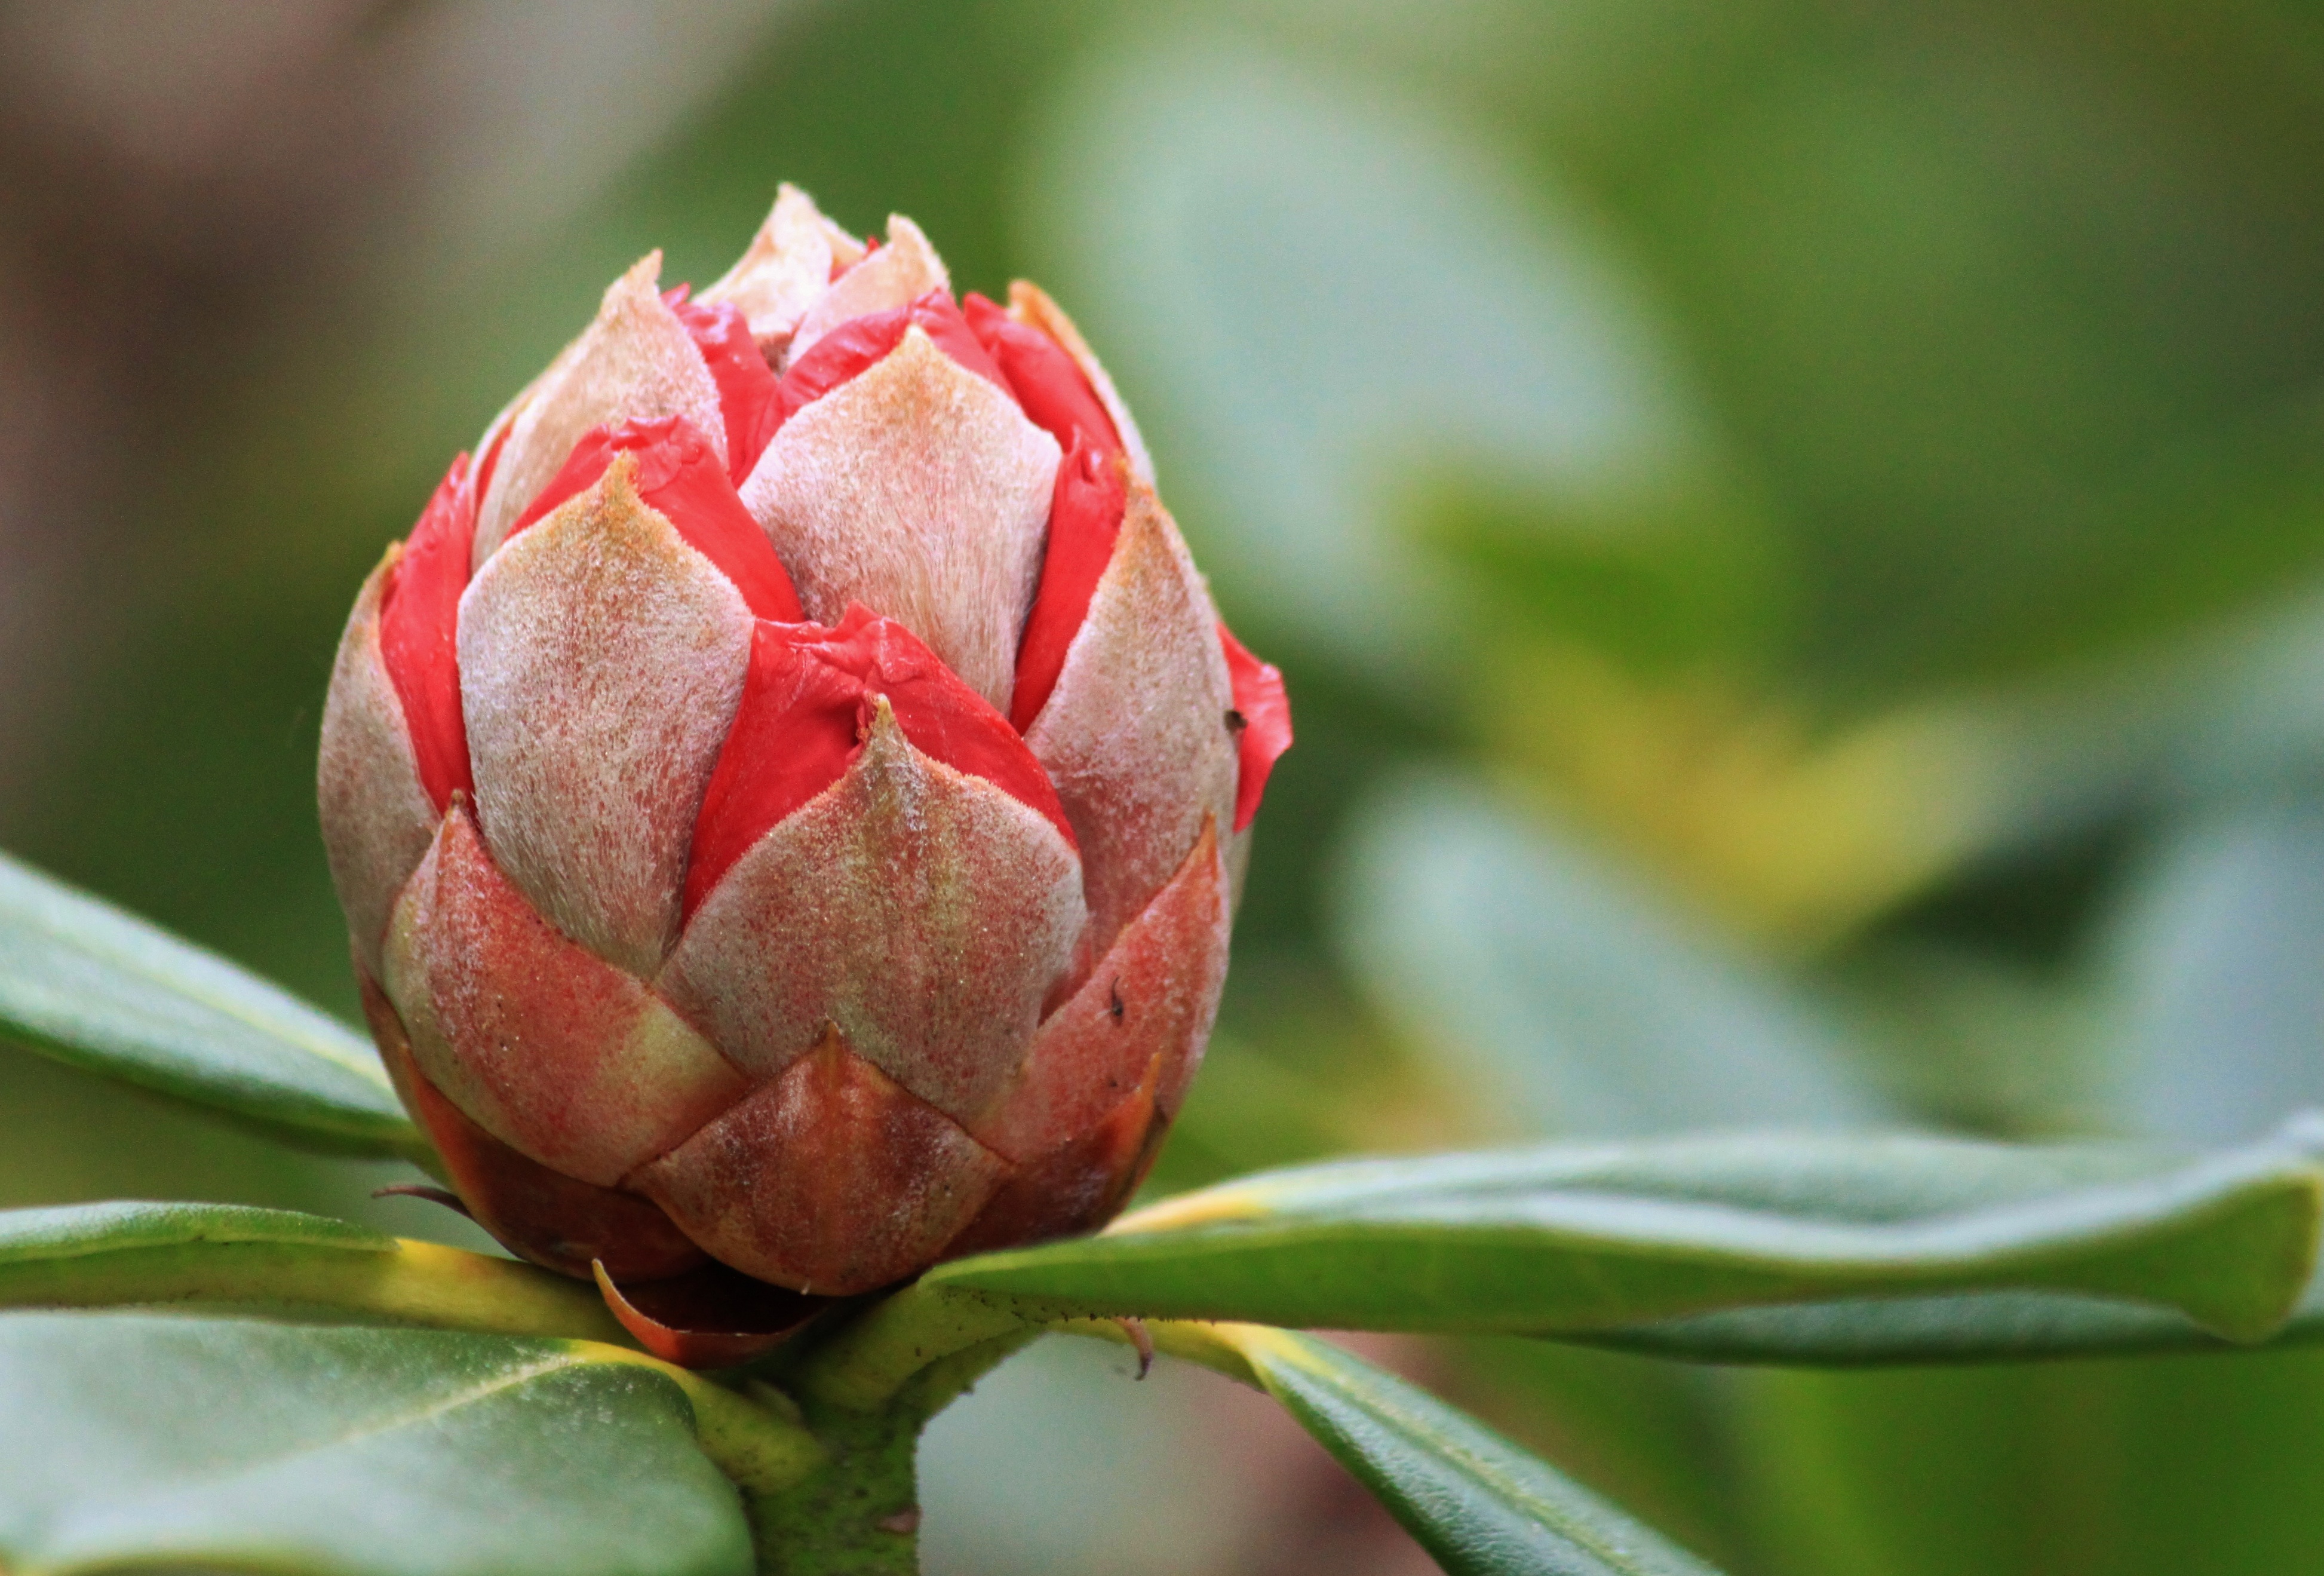
nature, blossom, plant, leaf, flower, petal, bloom, bush, spring, green, produce, botany, garden, close, flora, close up, leaves, periwinkle, rhododendron, ornamental, bud, ornamental shrub, evergreen bush, macro photography, ornamental plant, inflorescence, garden plant, flowering plant, plant stem, land plant